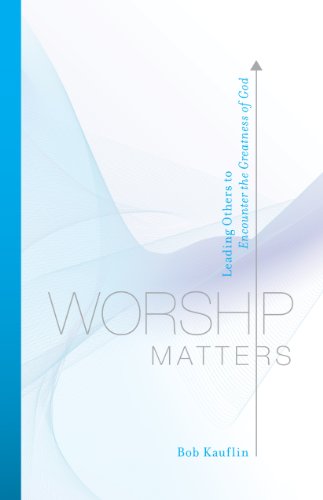
Worship Matters: Leading Others to Encounter the Greatness of God
Category: Buy a Kindle
Review "Bob loves God, values theology, and cares about people. This mix is found throughout this wonderful and helpful book. Worship Matters will inspire you as a worshiper and spur you on as a leader of worship." Matt Redman , lead worshiper and song-writer, Brighton, UK "Bob Kauflin is teaching a new generation to take corporate worship seriously in a fashion that is simultaneously biblically faithful and addressing today's culture." D. A. Carson , Research Professor of New Testament, Trinity Evangelical Divinity School "This book is thoroughly biblical, comprehensive, balanced, clear, and engaging. Worship leaders must read it, and it will be a great help to anyone interested in finding out what biblical worship is about and how to worship from the heart." John Frame , Professor of Systematic Theology and Philosophy, Reformed Theological Seminary "Bob's approach is humble, yet authoritative; comprehensive, yet inspirational. And if you take his gentle but clear teaching onboard, it will help make you fully equipped in mind, heart, and spirit to lead others in worship. I wholeheartedly recommend it." Stuart Townend , Christian song-writer "An outstanding book both for those who lead worship and also for every Christian who wants to worship God more fully. The book is biblical, practical, interesting, wise, and thorough in its treatment of the topic. The next time I teach on worship, I plan to make this the required text." Wayne Grudem , Research Professor of Bible and Theology, Phoenix Seminary Review "Bob loves God, values theology, and cares about people. This mix is found throughout this wonderful and helpful book. Worship Matters will inspire you as a worshiper and spur you on as a leader of worship."― Matt Redman, recording artist; songwriter; worship leader, Brighton "Bob Kauflin is teaching a new generation to take corporate worship seriously in a fashion that is simultaneously biblically faithful and addressing today's culture."― D. A. Carson, Theologian-at-Large, The Gospel Coalition "This book is thoroughly biblical, comprehensive, balanced, clear, and engaging. Worship leaders must read it, and it will be a great help to anyone interested in finding out what biblical worship is about and how to worship from the heart."― John M. Frame, Professor of Systematic Theology and Philosophy Emeritus, Reformed Theological Seminary "Bob's approach is humble, yet authoritative; comprehensive, yet inspirational. And if you take his gentle but clear teaching onboard, it will help make you fully equipped in mind, heart, and spirit to lead others in worship. I wholeheartedly recommend it."― Stuart Townend, Christian songwriter "An outstanding book both for those who lead worship and also for every Christian who wants to worship God more fully. The book is biblical, practical, interesting, wise, and thorough in its treatment of the topic. The next time I teach on worship, I plan to make this the required text."― Wayne Grudem, Distinguished Research Professor of Theology and Biblical Studies, Phoenix Seminary "Humility. Self-deprecating humor. Practical wisdom. And not just for music leaders. What a refreshing read! I've gained from Bob Kauflin, and if you read this, you will too."― Mark Dever, Pastor, Capitol Hill Baptist Church, Washington, DC About the Author Bob Kauflin traveled with the Christian group GLAD for eight years as a songwriter and an arranger before becoming a pastor with Sovereign Grace Ministries. Now the director of worship development for Sovereign Grace, he seeks to equip pastors, musicians, and songwriters in the theology and practice of congregational worship through conferences, seminars, and his blog Worship Matters. He and his wife have six children and an ever-growing number of grandchildren.Claton Butcher has narrated dozens of audiobooks and has over fifteen years of experience as a worship leader and music pastor at local churches in Washington, Arizona, and South Dakota. He and his biggest fans―his wife and young daughter―live in the beautiful Black Hills of South Dakota where he operates the Christian audiobook publishing company Two Words Publishing.
Features: Combining biblical foundations with real-world application, a pastor and professional songwriter guides worship leaders and pastors to root their corporate worship in unchanging scriptural principles rather than divisive trends. | Nothing is more essential than knowing how to worship the God who created us. This book focuses readers on the essentials of God-honoring worship, combining biblical foundations with practical application in a way that works in the real world. The author, a pastor and noted songwriter, skillfully instructs pastors, musicians, and church leaders so that they can root their congregational worship in unchanging scriptural principles, not divisive cultural trends. Bob Kauflin covers a variety of topics such as the devastating effects of worshiping the wrong things, how to base our worship on God's self-revelation rather than our assumptions, the fuel of worship, the community of worship, and the ways that eternity's worship should affect our earthly worship. | Appropriate for Christians from varied backgrounds and for various denominations, this book will bring a vital perspective to what readers think they understand about praising God. | BOB KAUFLIN traveled with the Christian group GLAD for eight years as a songwriter and arranger before becoming a pastor with Sovereign Grace Ministries in 1985. He is now the director of worship development for Sovereign Grace, overseeing its music projects and teaching on congregational worship. He and his wife, Julie, have six children and an ever-growing number of grandchildren.